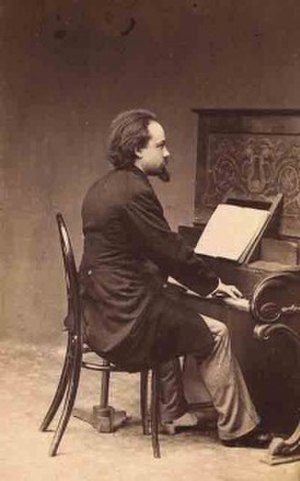
Ludvig Birkedal-Barfod
Ludvig Harbo Gote Birkedal-Barfod var en dansk komponist og organist.